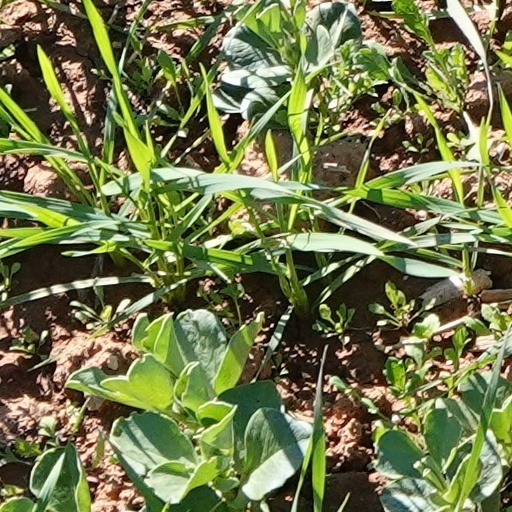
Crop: wheat